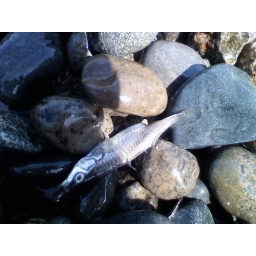
dead fish floating in the water and on the shores of lake washington.